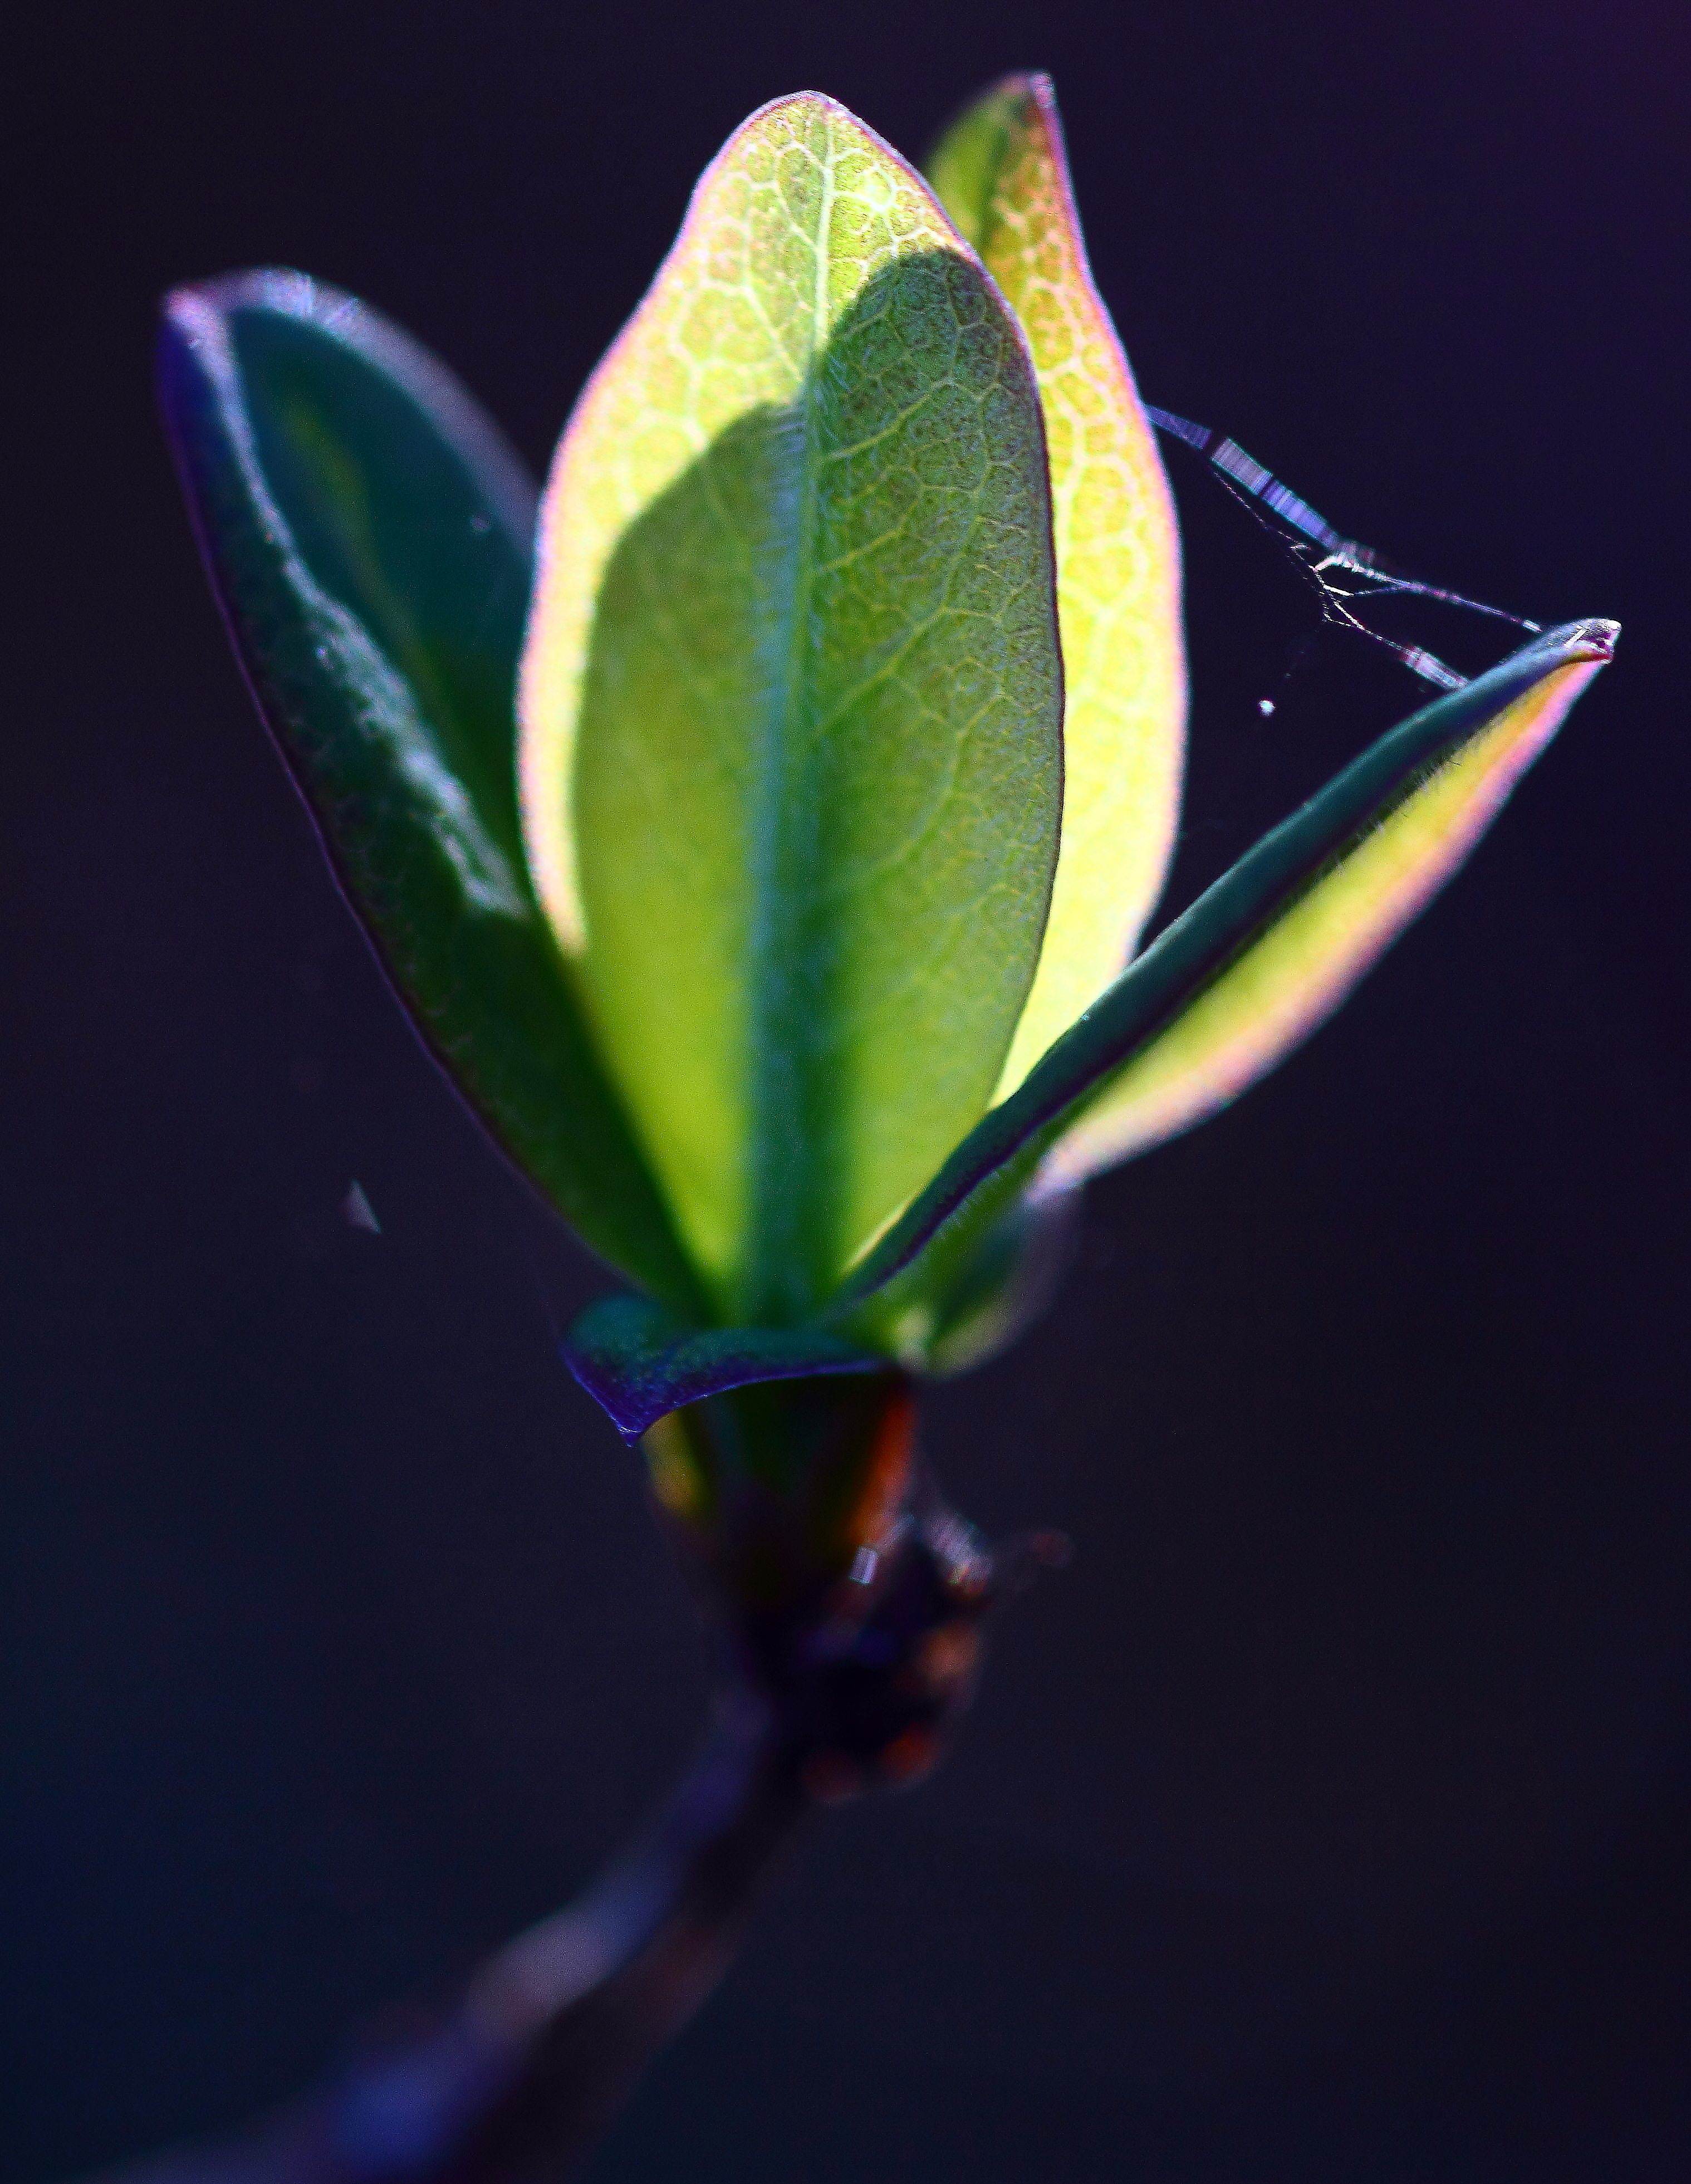
water, nature, branch, plant, photography, leaf, flower, petal, green, color, macro, yellow, flora, close up, 100mm, naturaleza, galicia, pontevedra, bud, espana, canoneos550d, macro photography, pontevedragaliciaespa a, plant stem